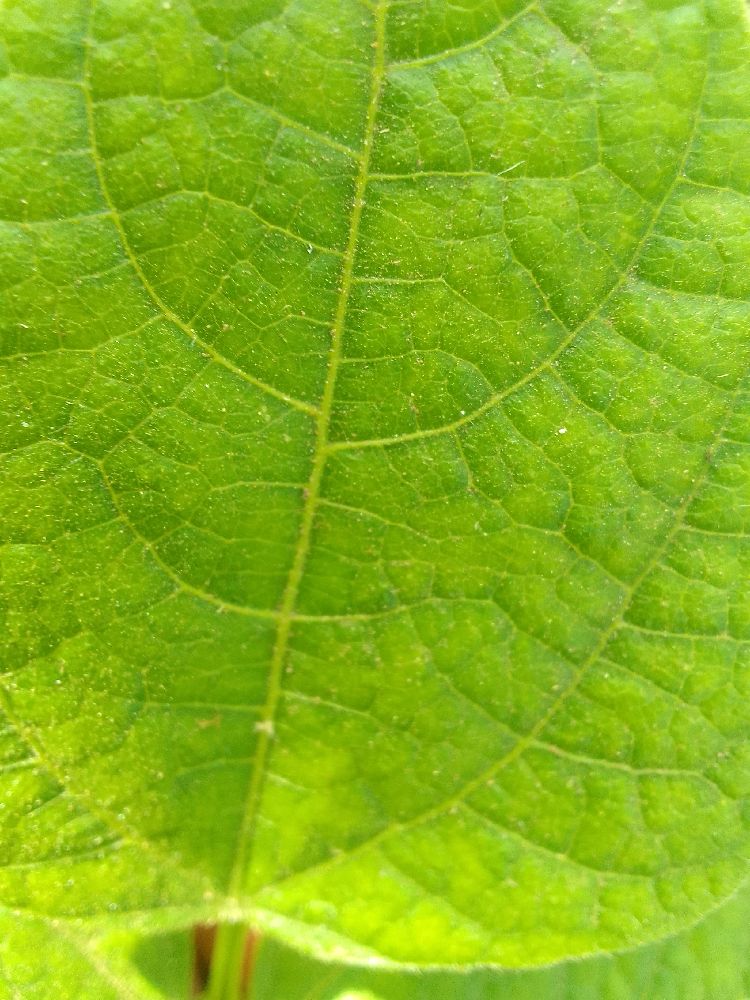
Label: healthy